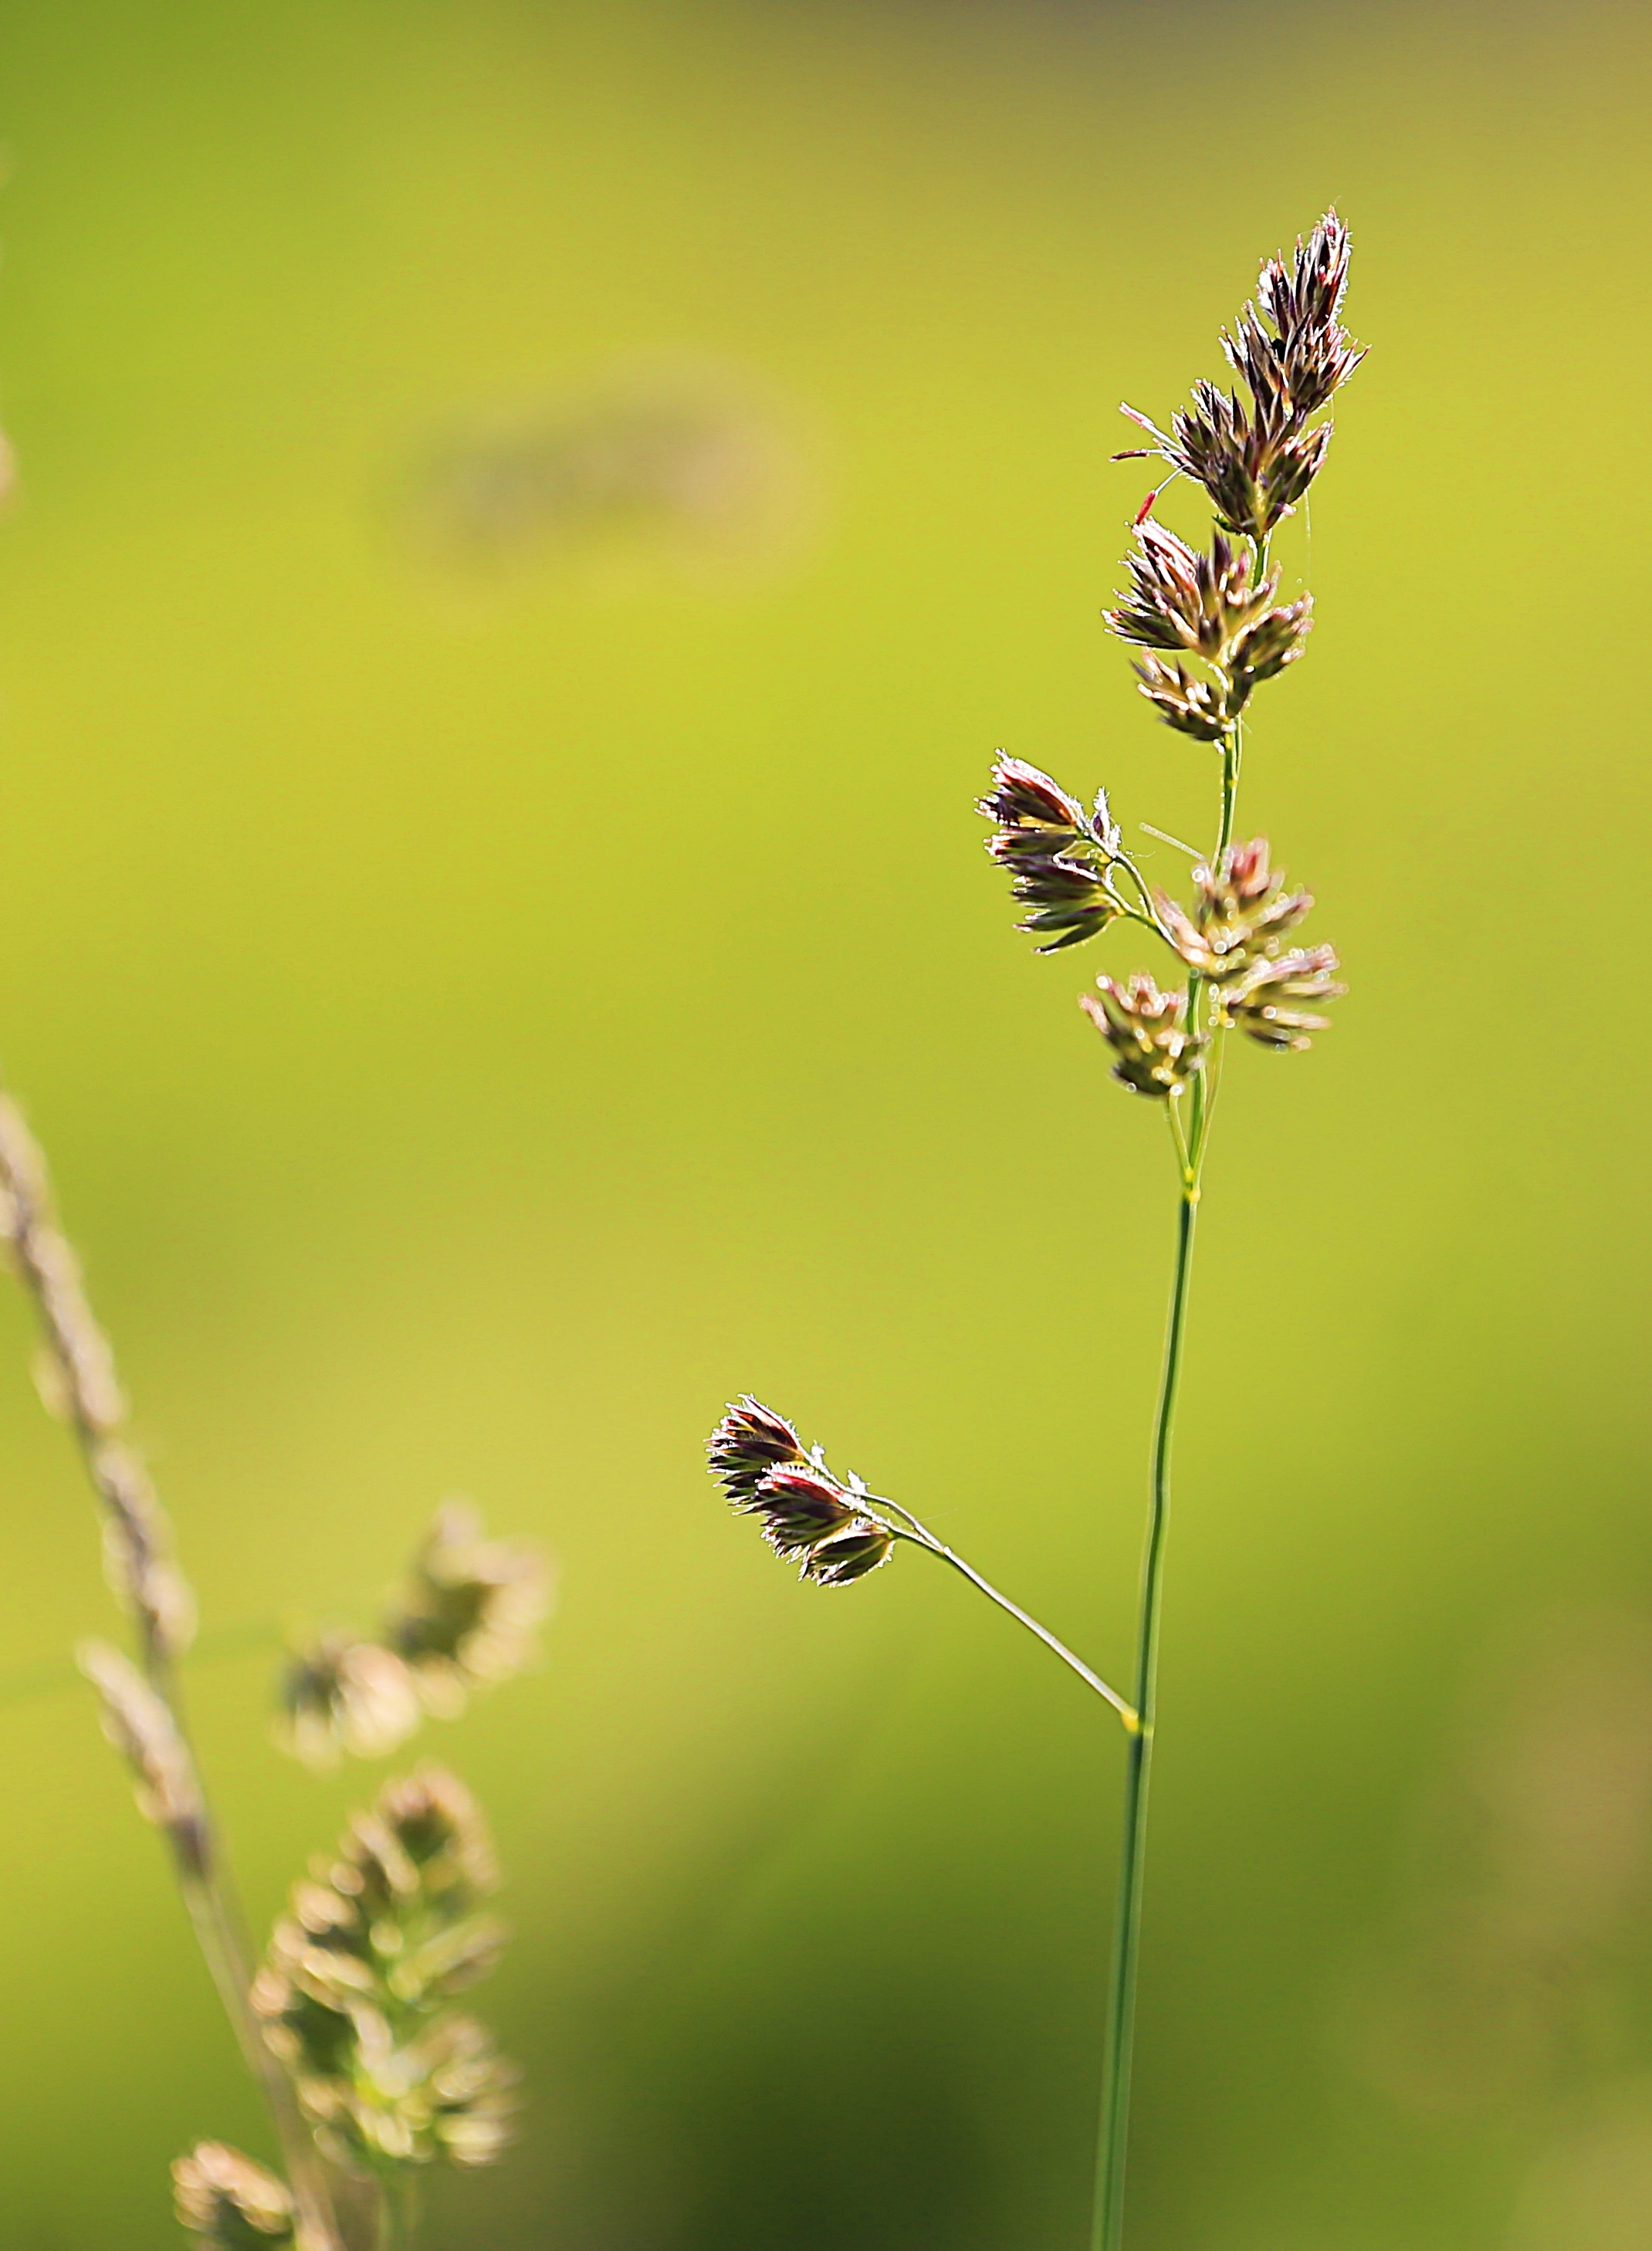
nature, grass, branch, plant, photography, meadow, leaf, flower, bloom, summer, green, insect, macro, botany, yellow, closeup, flora, fauna, invertebrate, wildflower, stroll, close up, outdoors, lovely, bright, beauty, beautiful, nectar, macro photography, beauty in nature, summer flowers, greens, flowering plant, live photos, grass family, plant stem